University of Economics Varna

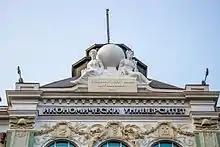
The pediment above the main entrance

Master's degree graduates are eligible for a doctoral degree. It is done in five professional fields: Economics, Administration and Management, Tourism, Informatics and Computer Science and Law. The University of Economics – Varna offers the following PhD programmes in Bulgarian and English: